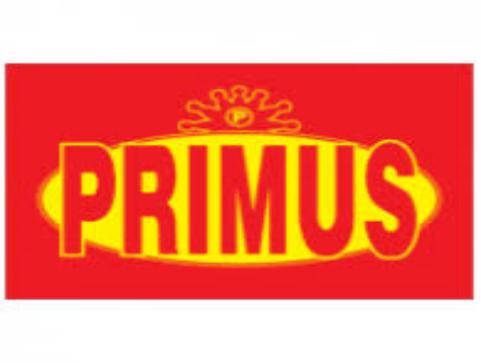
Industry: Others